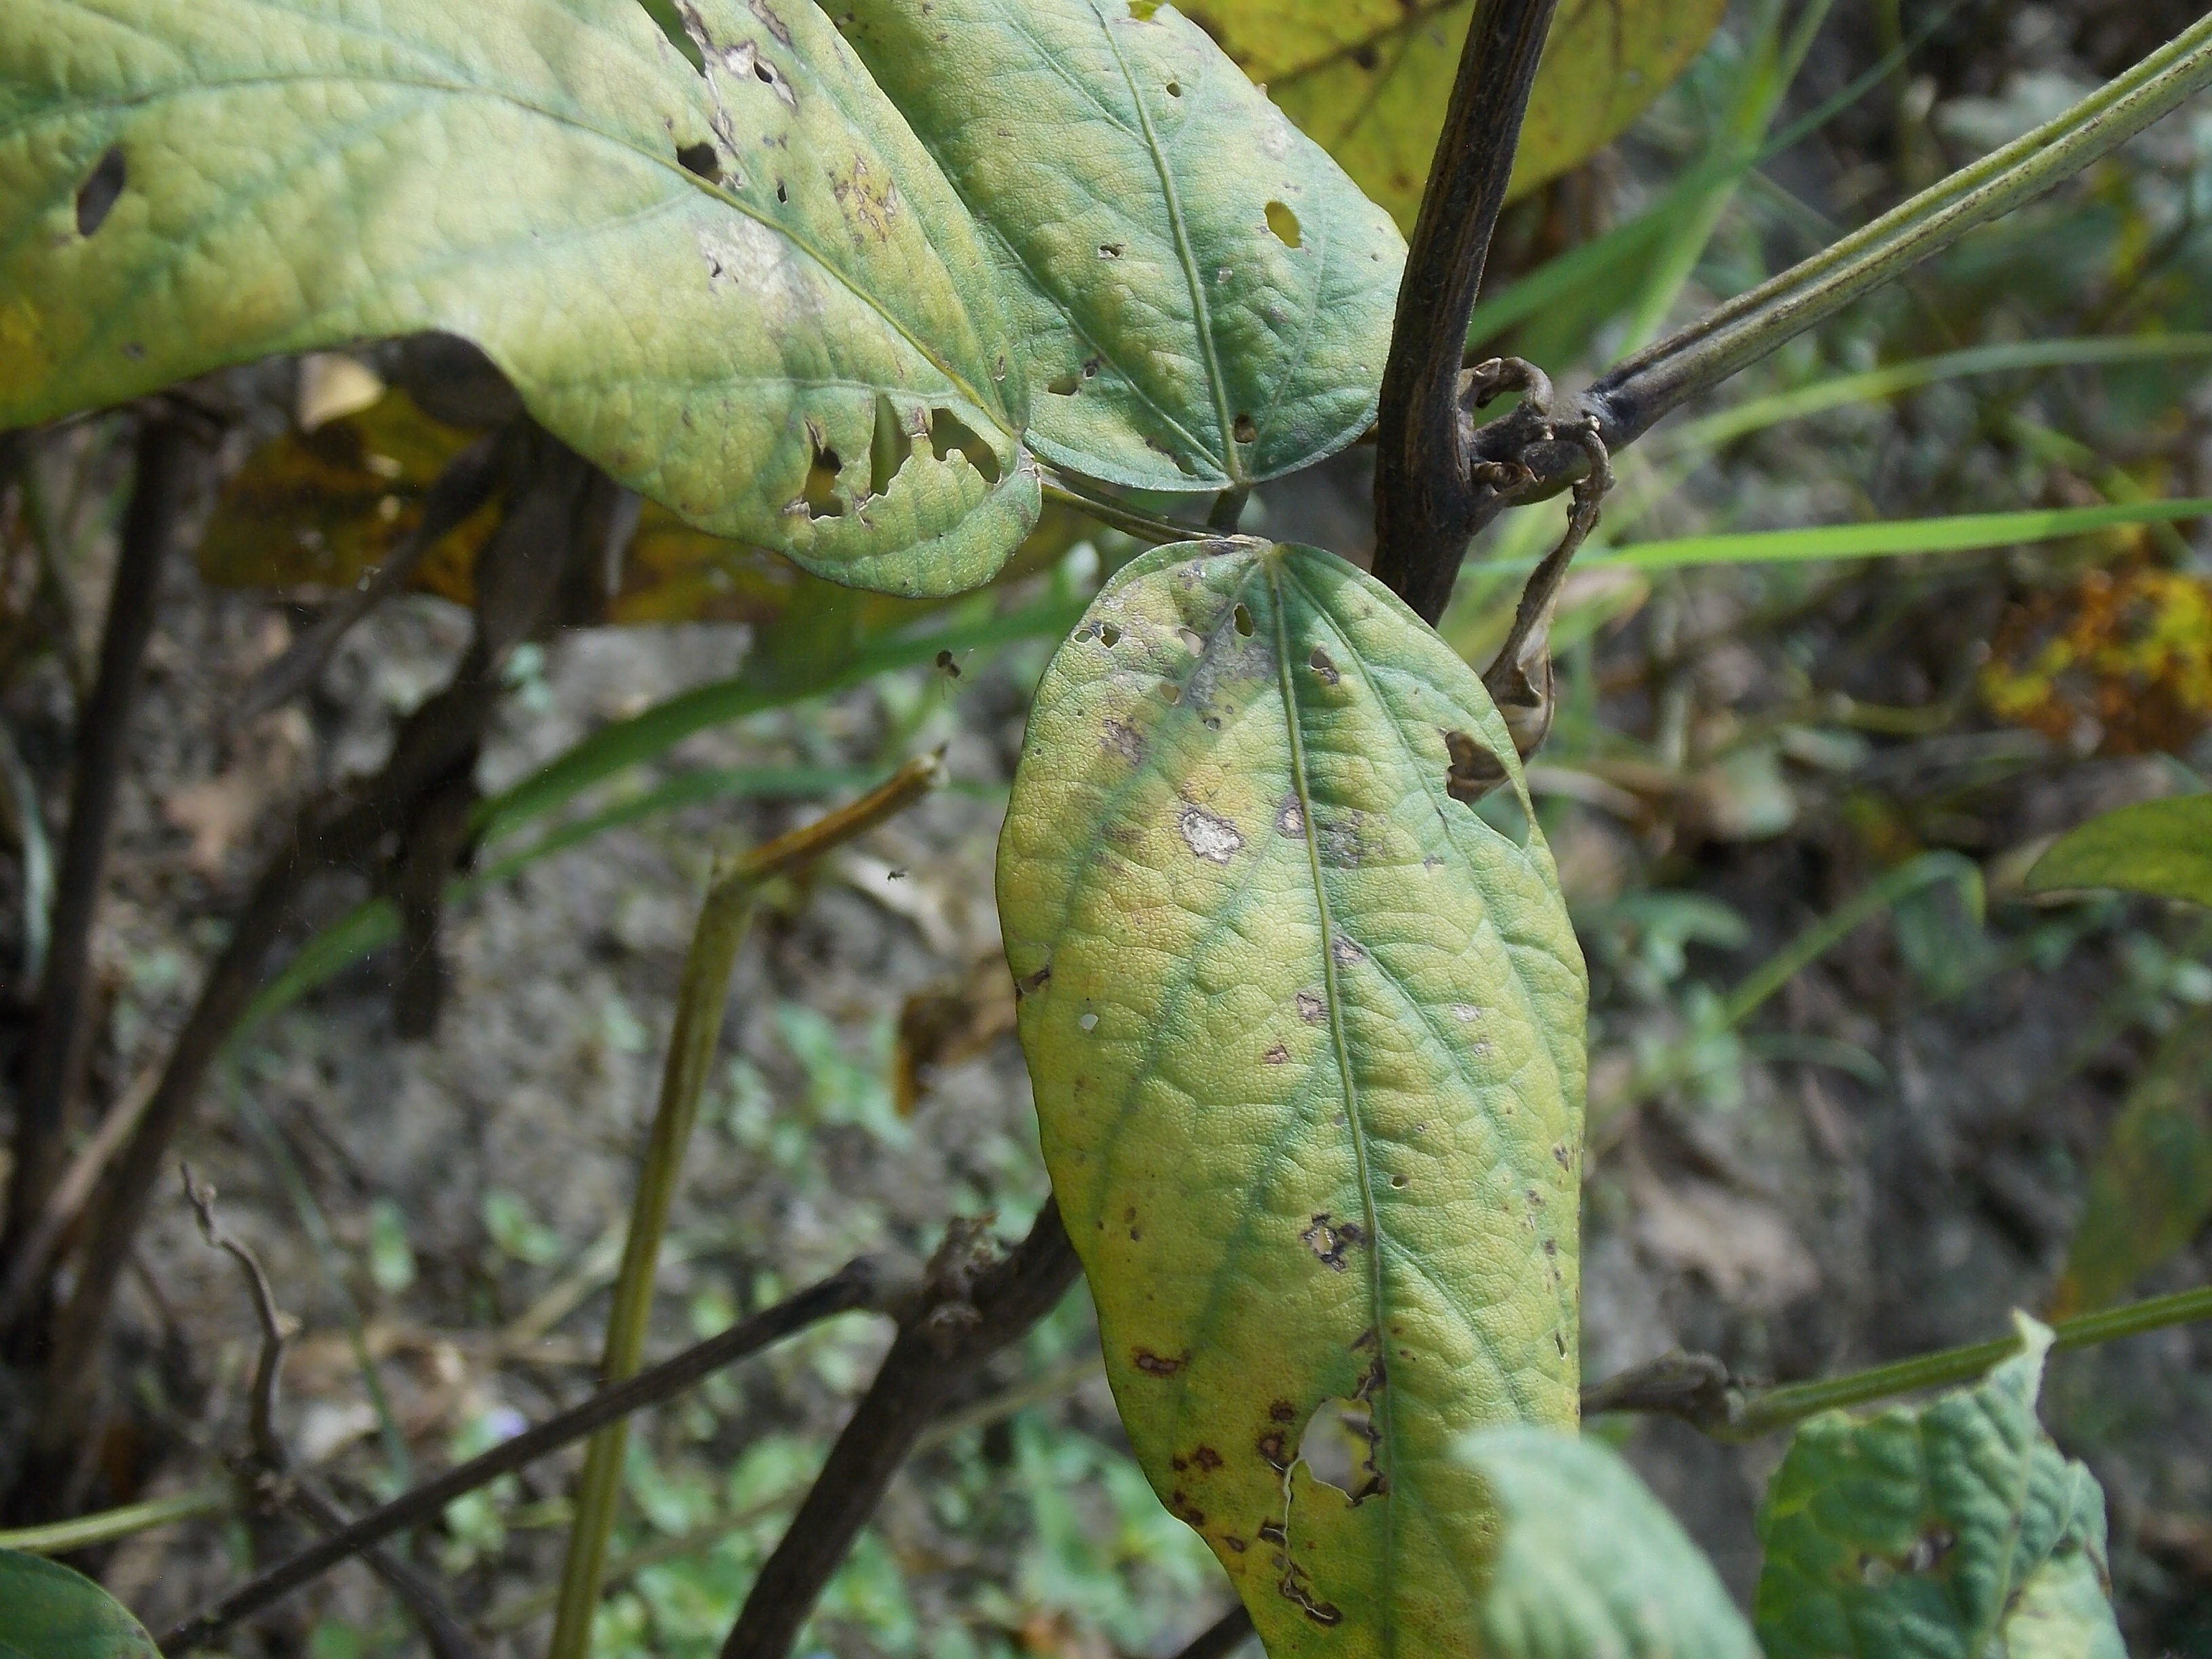
Label: Disease